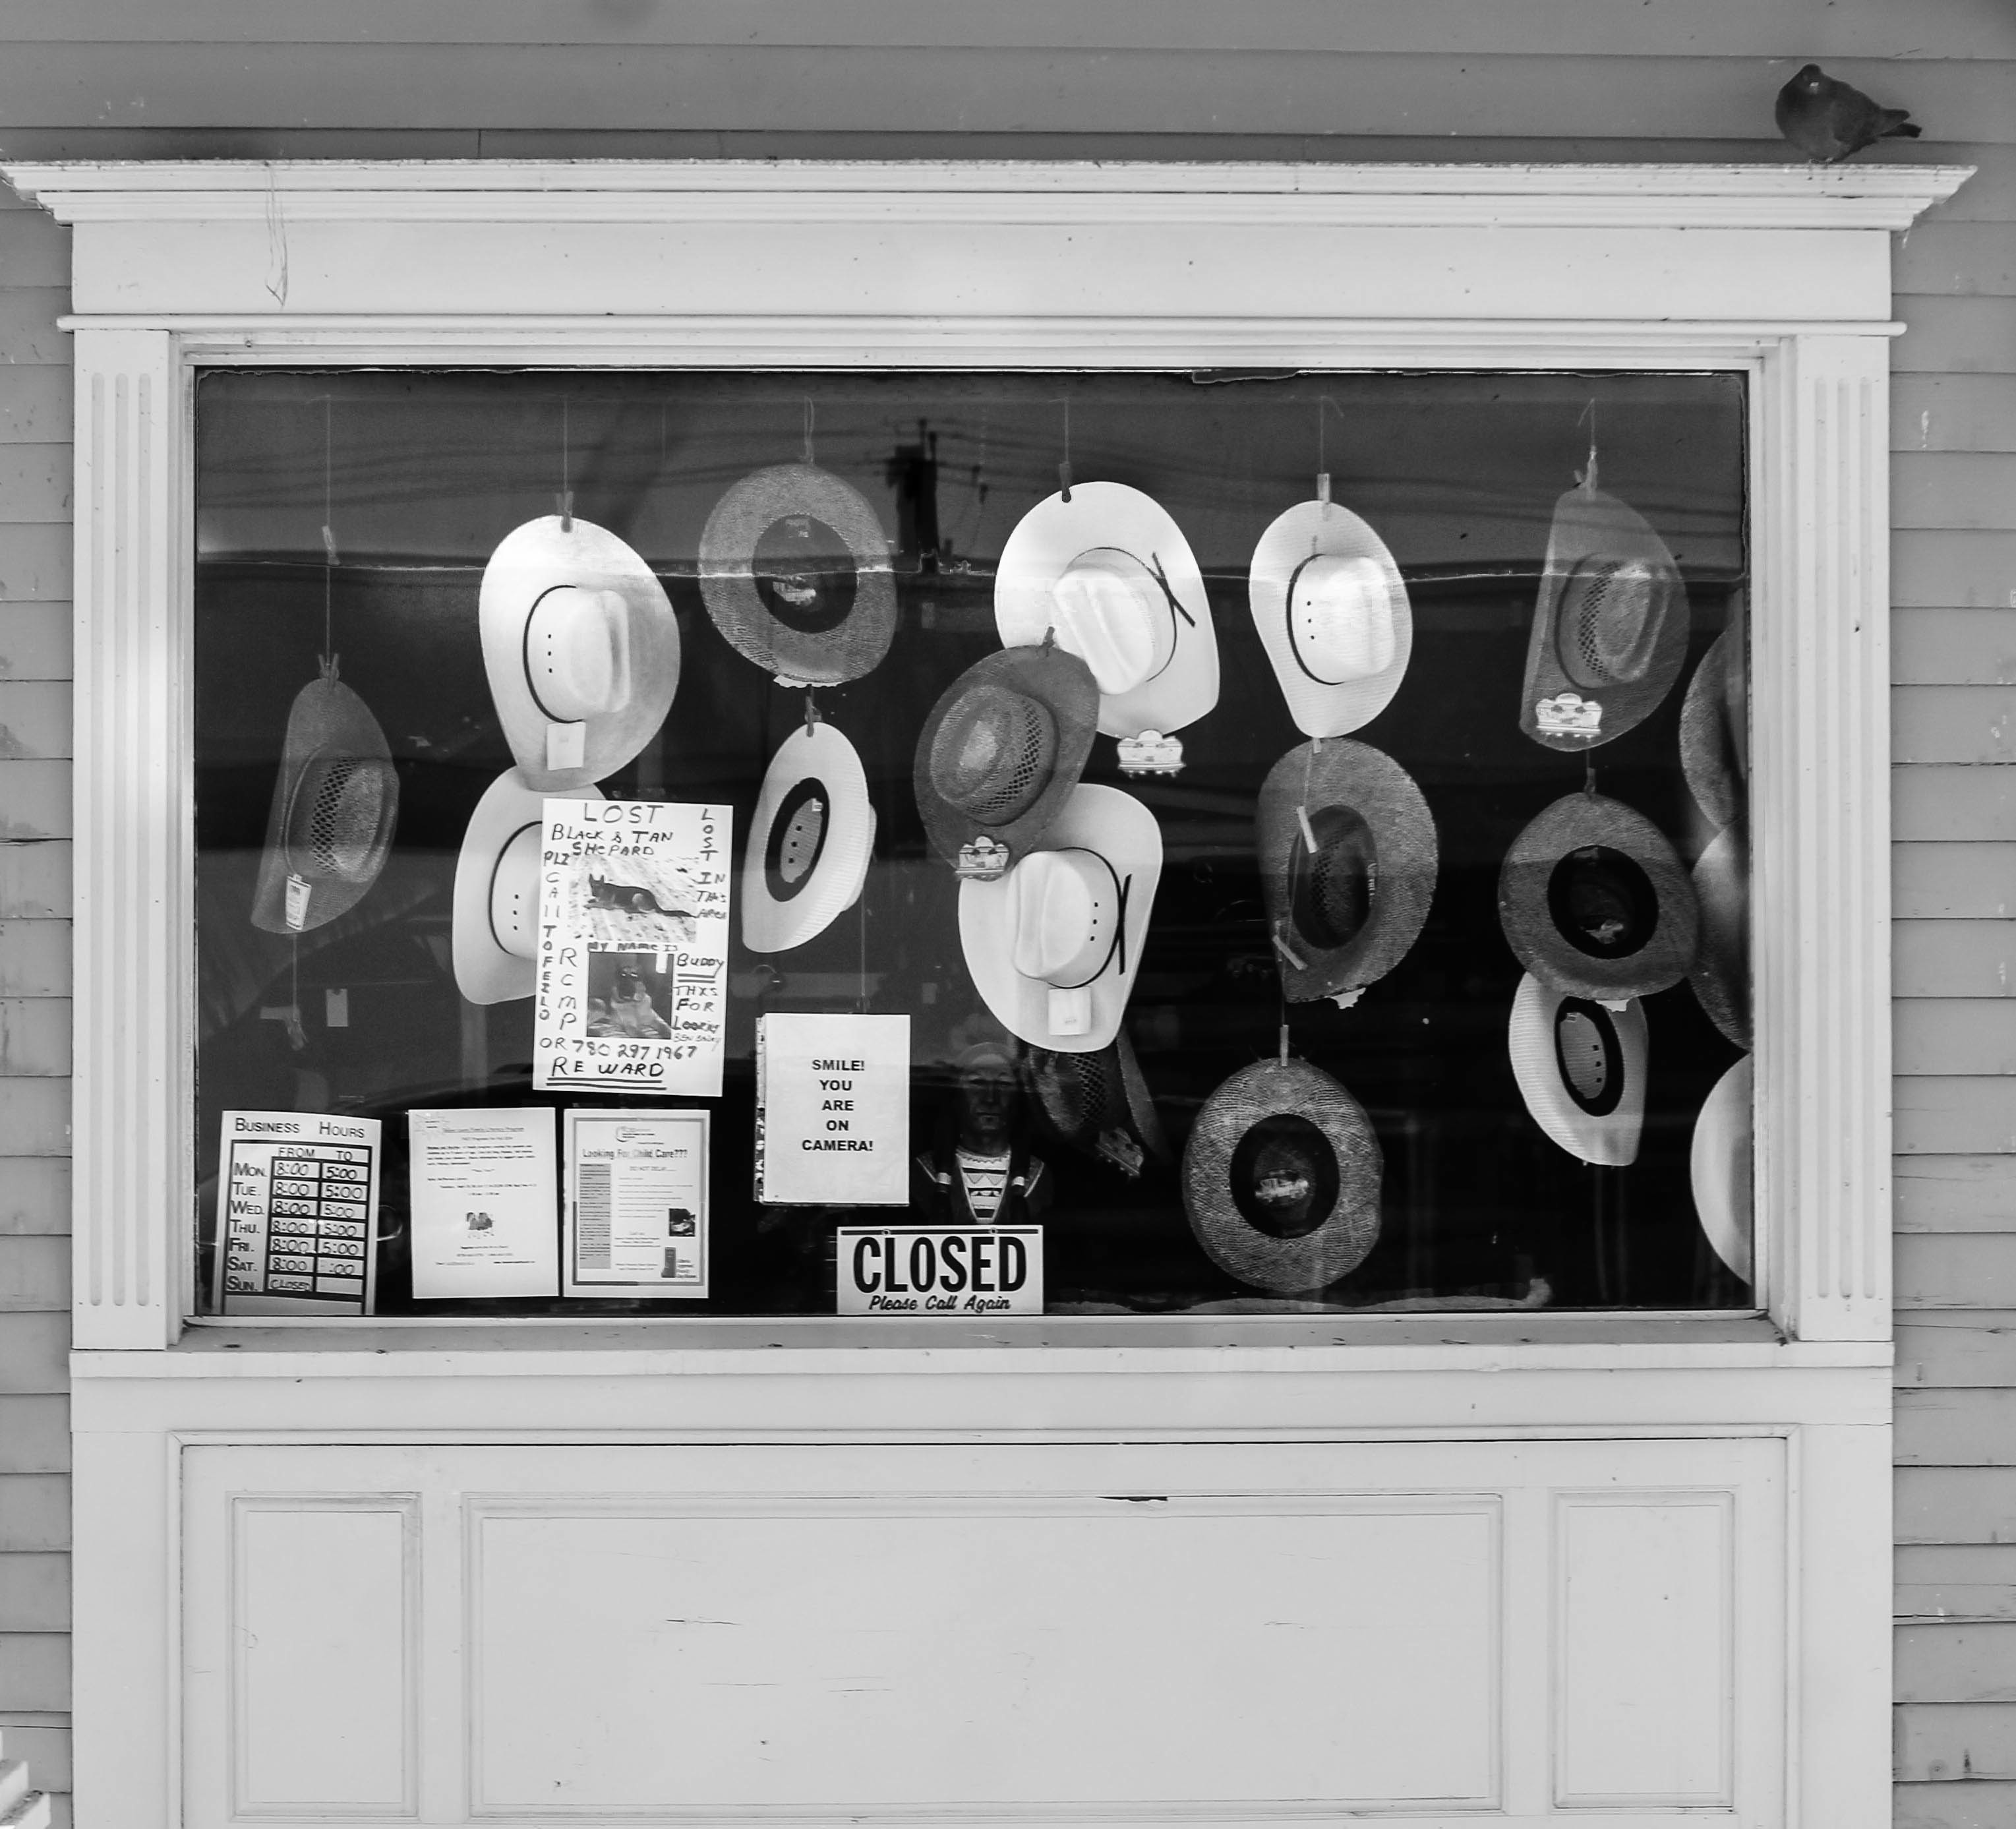
black and white, white, shelf, black, furniture, room, monochrome, lighting, interior design, picture frame, monochrome photography